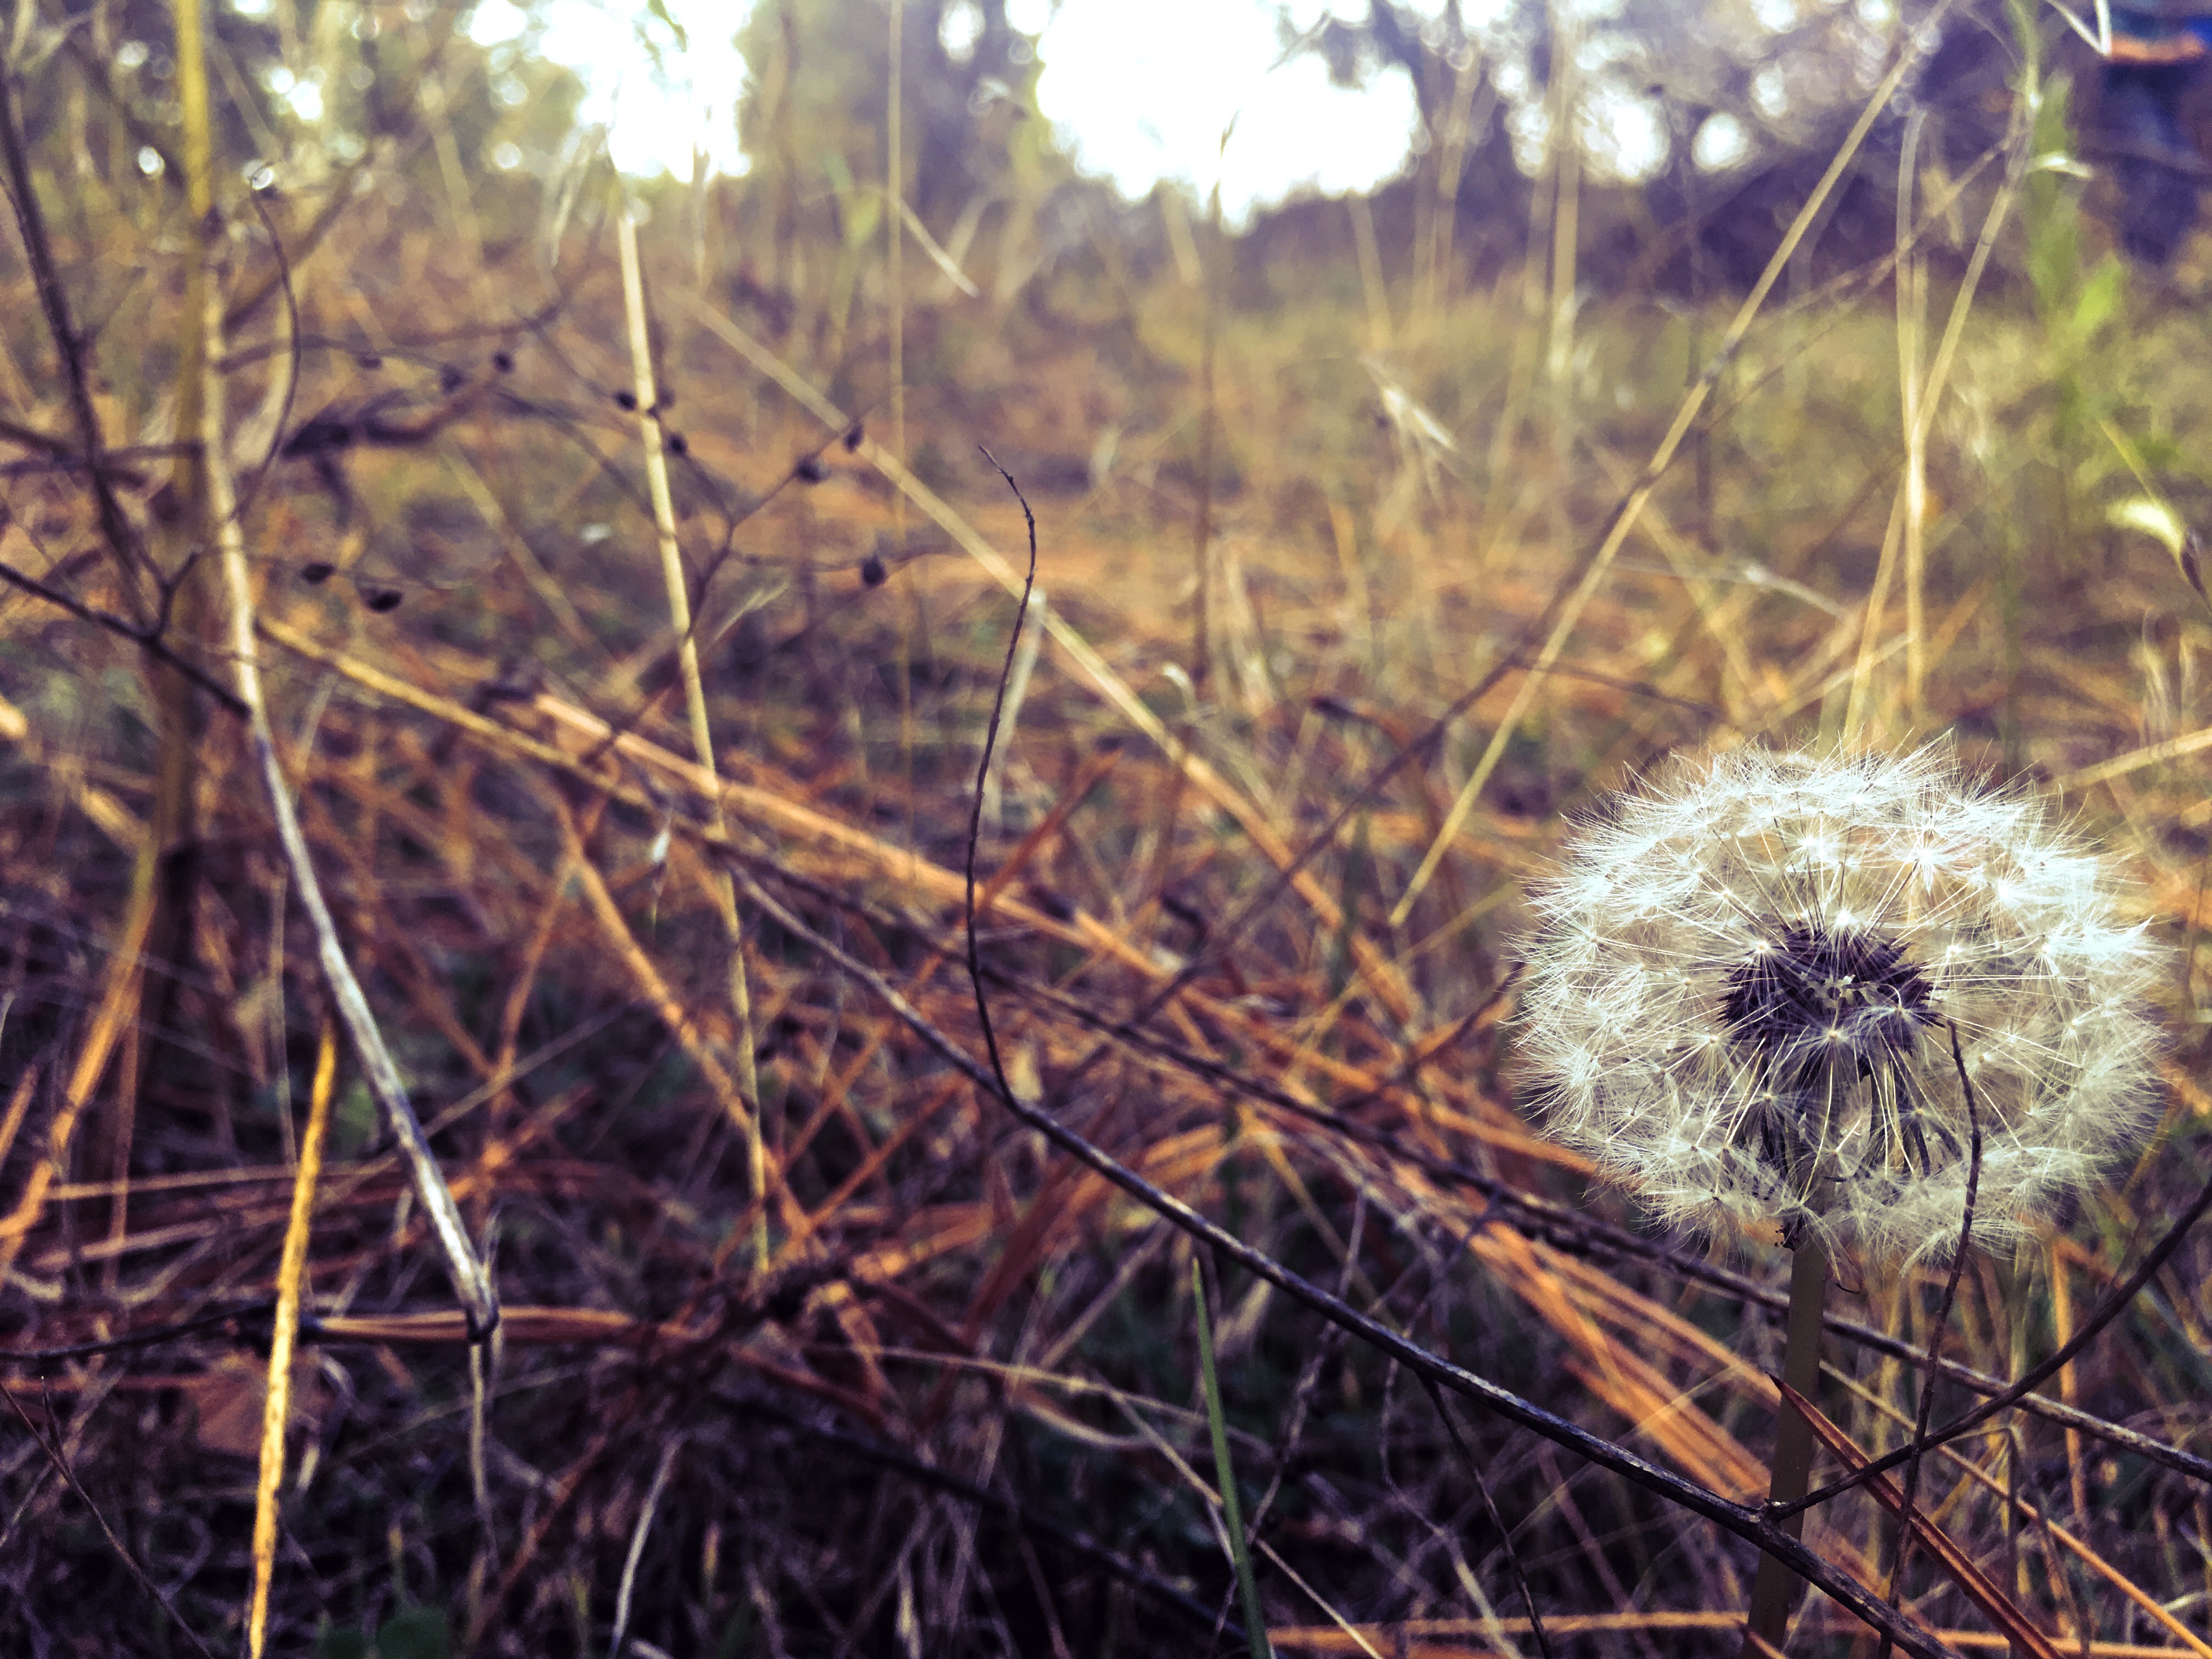
landscape, tree, nature, forest, grass, branch, blossom, light, people, plant, sky, field, lawn, meadow, dandelion, prairie, countryside, sunlight, leaf, flower, summer, wildlife, bouquet, rural, spring, green, autumn, peace, fresh, soil, blue, freedom, yellow, garden, lifestyle, leisure, flora, season, florist, sunny, happy, wetland, joy, day, scene, woodland, habitat, floristry, attractive, pastime, natural environment, grass family, widlflowers